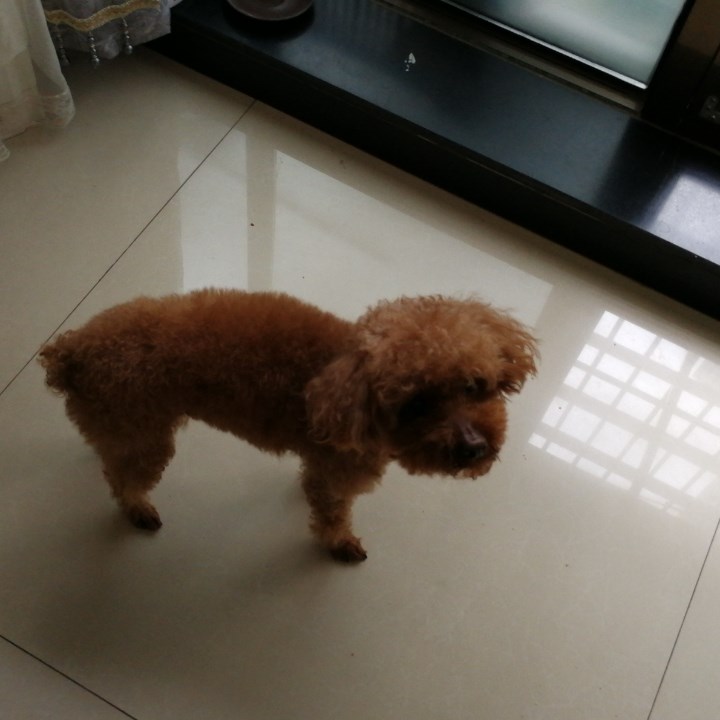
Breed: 7449-n000128-teddy